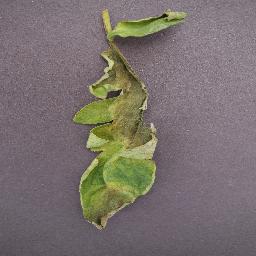
Label: Tomato___Late_blight